Babylon Revisited

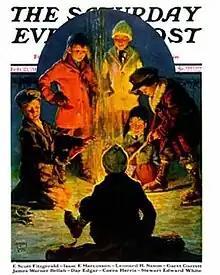
February 21, 1931 cover of the"Saturday Evening Post"

"Babylon Revisited" is a short story by F. Scott Fitzgerald, written in December 1930 and first published on February 21, 1931, in the "Saturday Evening Post" and inside "The Telegraph", the following Saturday. Regarded by critics and scholars as among the author's greatest works, the story is set in the year after the stock market crash of 1929, heralding the end of an era that Fitzgerald referred to as the Jazz Age. Brief flashbacks take place in the Jazz Age. Also, it shows several references to the Great Depression and how the character had to adapt his life to it. Much of it is based on the author's own experiences.